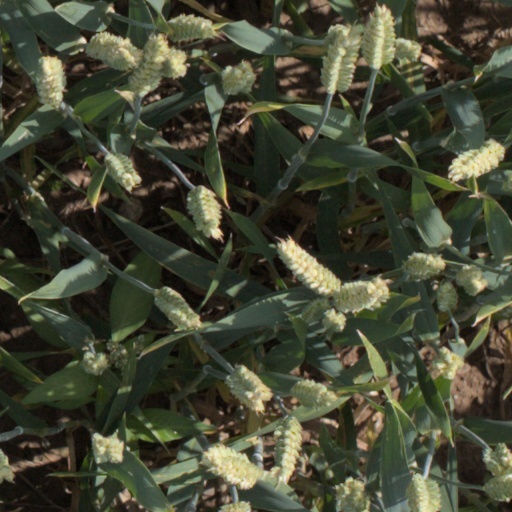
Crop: wheat